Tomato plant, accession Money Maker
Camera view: vertical (180 deg); turntable rotation: 300 degrees
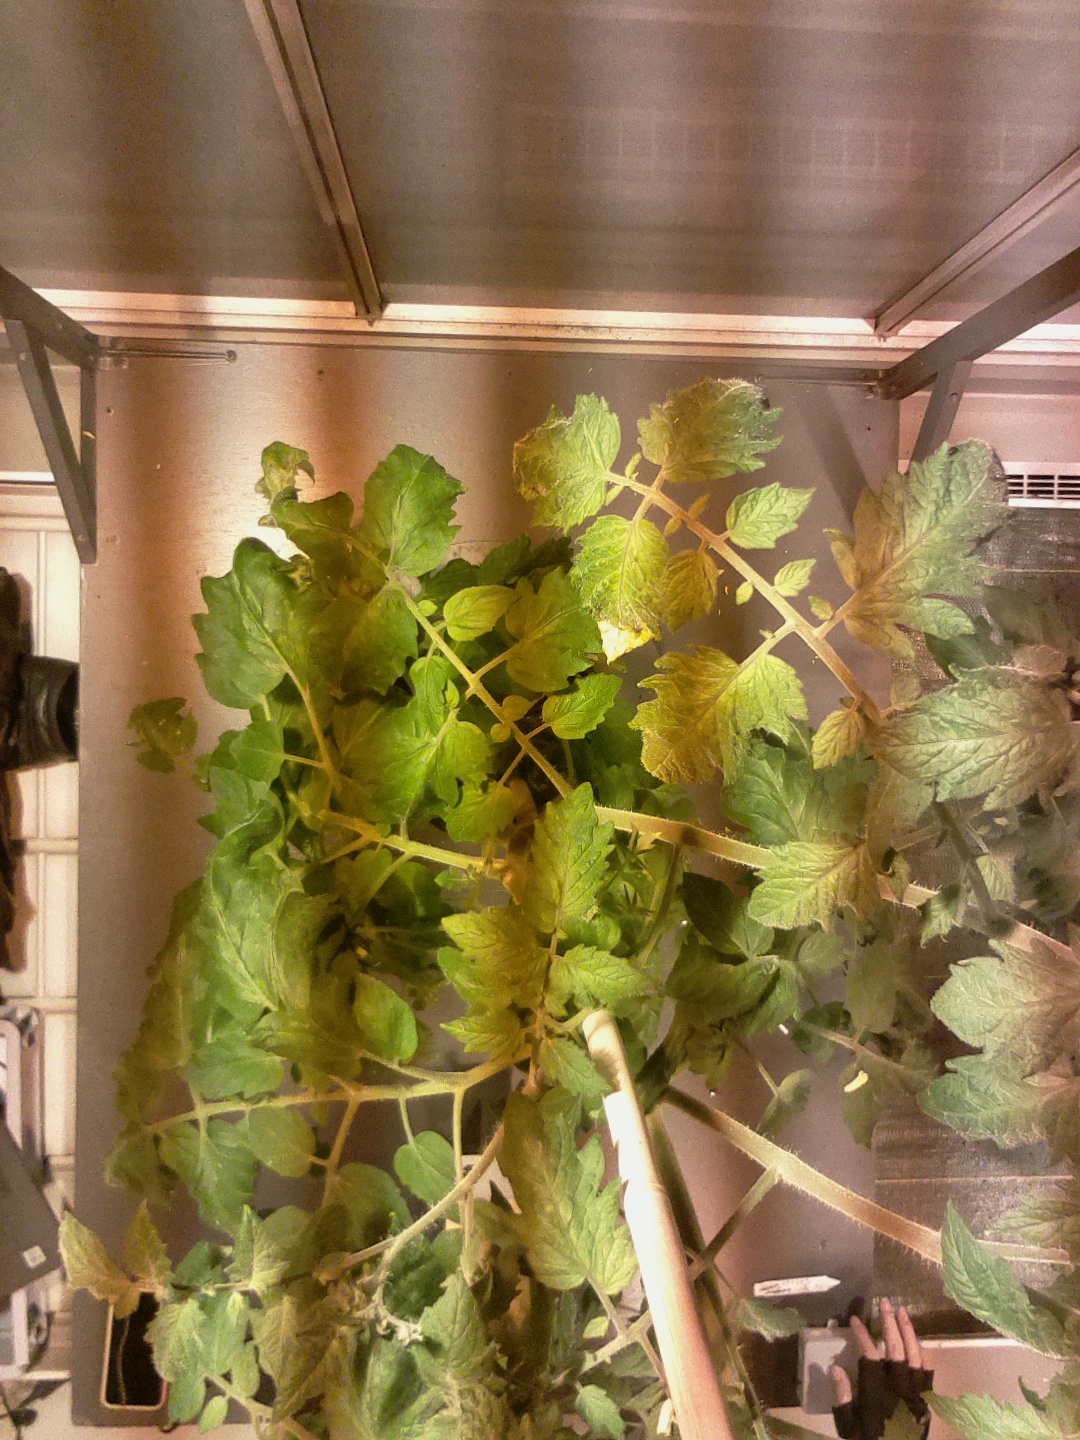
BBCH growth stage 70: Fruits at the main stem or branches visibles